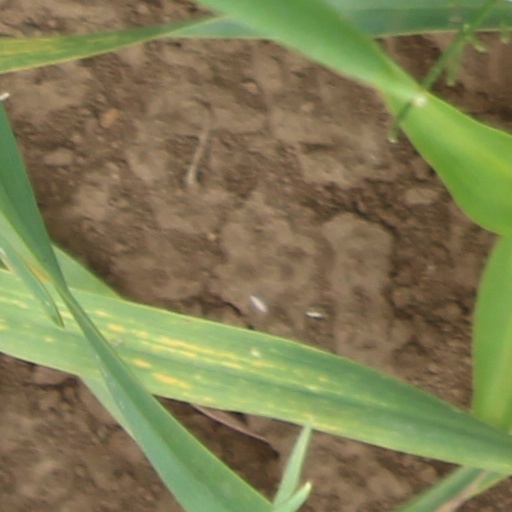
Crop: wheat